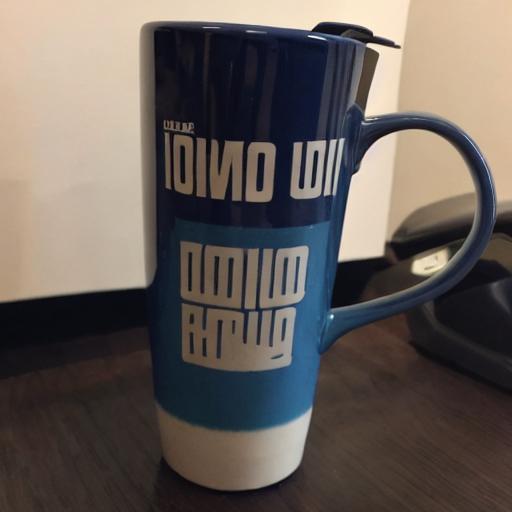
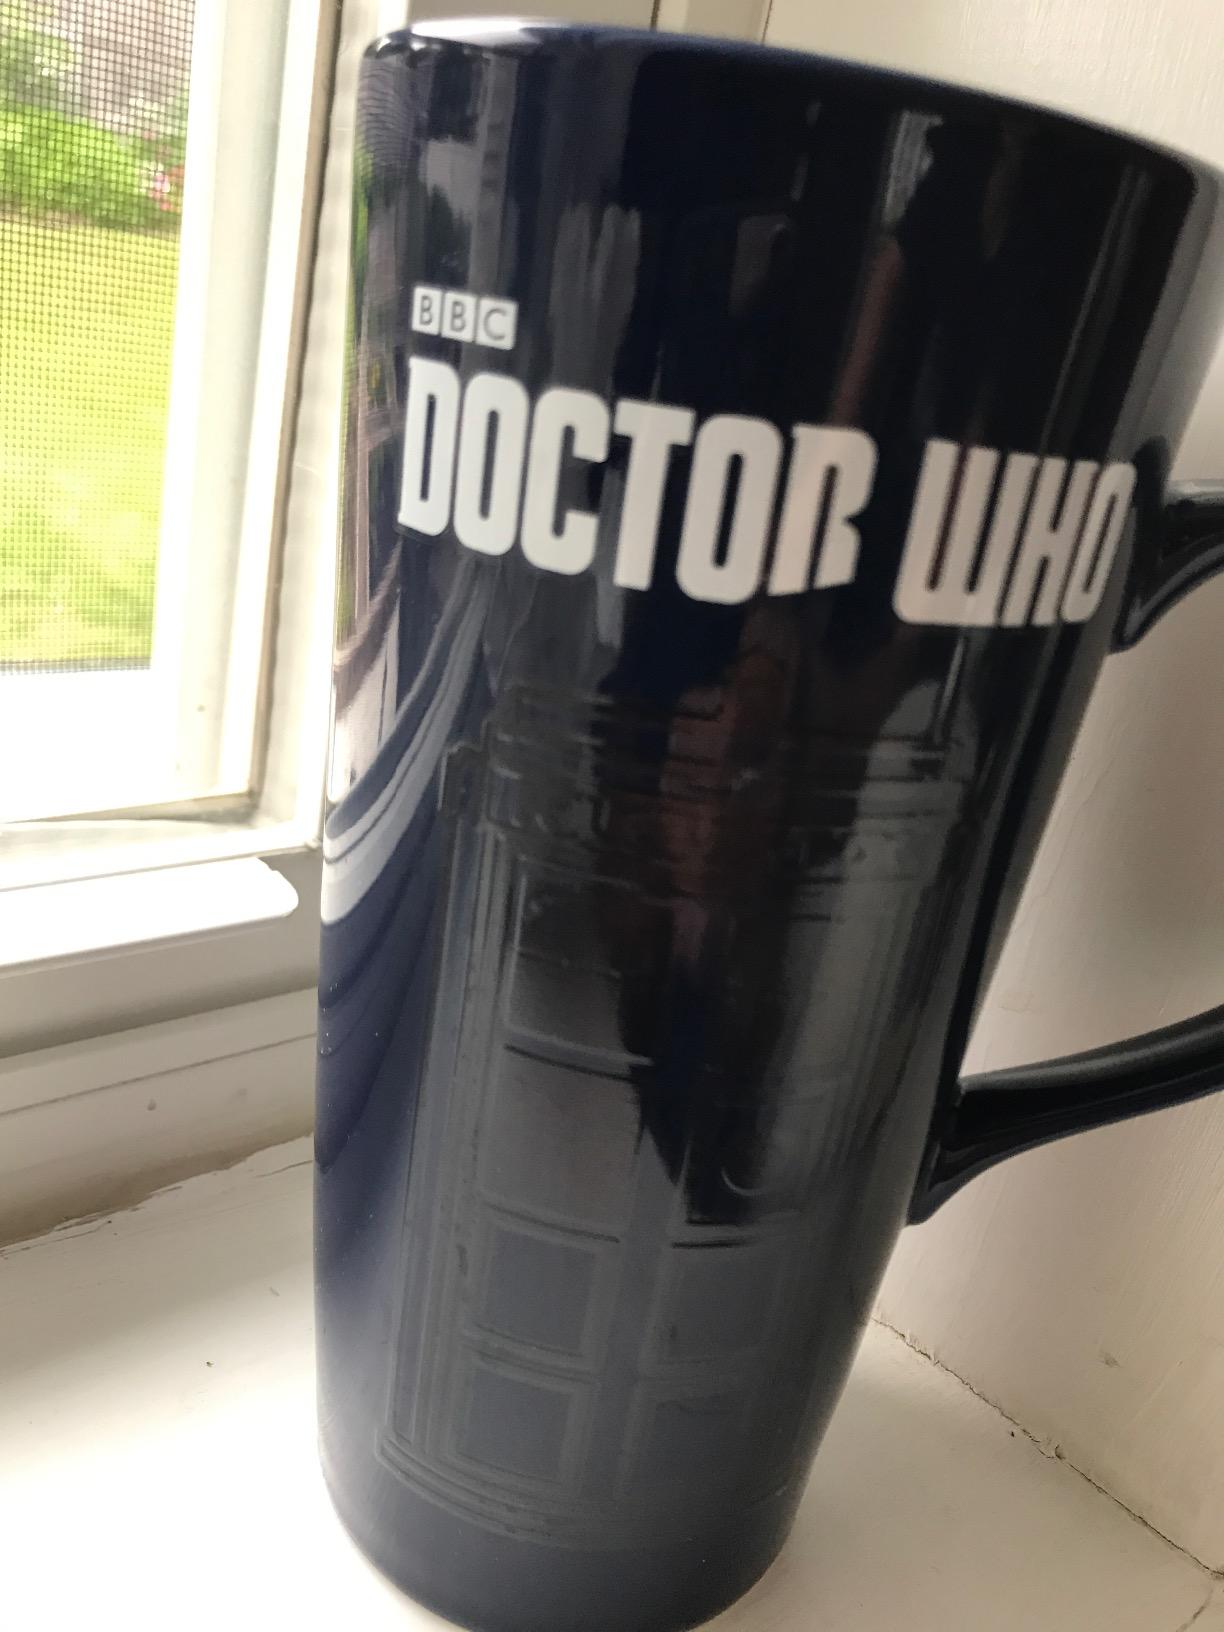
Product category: items_mug
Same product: no